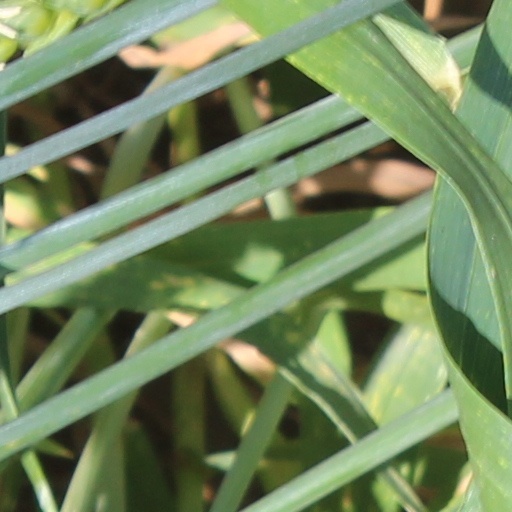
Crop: wheat